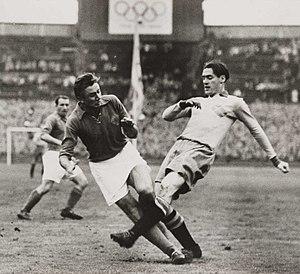
L'équipe de Yougoslavie de football, créée en 1920 est la sélection de joueurs yougoslaves représentant le pays dans les compétitions internationales de football masculin. Elle défend successivement les couleurs du Royaume des Serbes, Croates et Slovènes, du Royaume de Yougoslavie, de la République fédérative populaire de Yougoslavie et enfin de la République fédérative socialiste de Yougoslavie. Elle s'arrête au printemps 1992, en raison de la guerre et des sanctions qui s'en suivent prononcées par l'ONU, la FIFA et l'UEFA. Lorsque l'équipe de Yougoslavie retrouve le terrain à la fin de l'année 1994, elle ne représente plus l'ensemble de l'ancienne république, mais seulement ce qu'il en reste. Dès lors cet article est consacré à l'équipe de Yougoslavie de 1920 à 1992, l'équipe qui lui succède dénommée aussi équipe de Yougoslavie ou équipe de RF Yougoslavie est la future équipe de Serbie-et-Monénégro.
Le tournoi de football des Jeux olympiques de 1948, organisés à Londres comme en 1908, est la onzième édition d’une épreuve de football lors de Jeux olympiques ; il ne s’agit cependant que de la neuvième à être reconnue par le CIO et la septième par la FIFA. La compétition, uniquement masculine, se déroule du 26 juillet au 13 août 1948 et est organisé par la Comité olympique britannique ainsi que par le Fédération anglaise de football. Les matchs, tous à élimination directe, sont joués dans onze stades à Londres, Portsmouth et Brighton. Dans le contexte de l'Après-guerre, à la suite de la Seconde Guerre mondiale, aucune installation sportive nouvelle n’est construite pour ces Jeux qui se déroulent dans une ville fortement touchée par le Blitz et en pleine reconstruction.
L'équipe de Suède de football est la sélection de joueurs suédois représentant le pays lors des compétitions internationales de football masculin, sous l'égide de la Fédération suédoise de football.